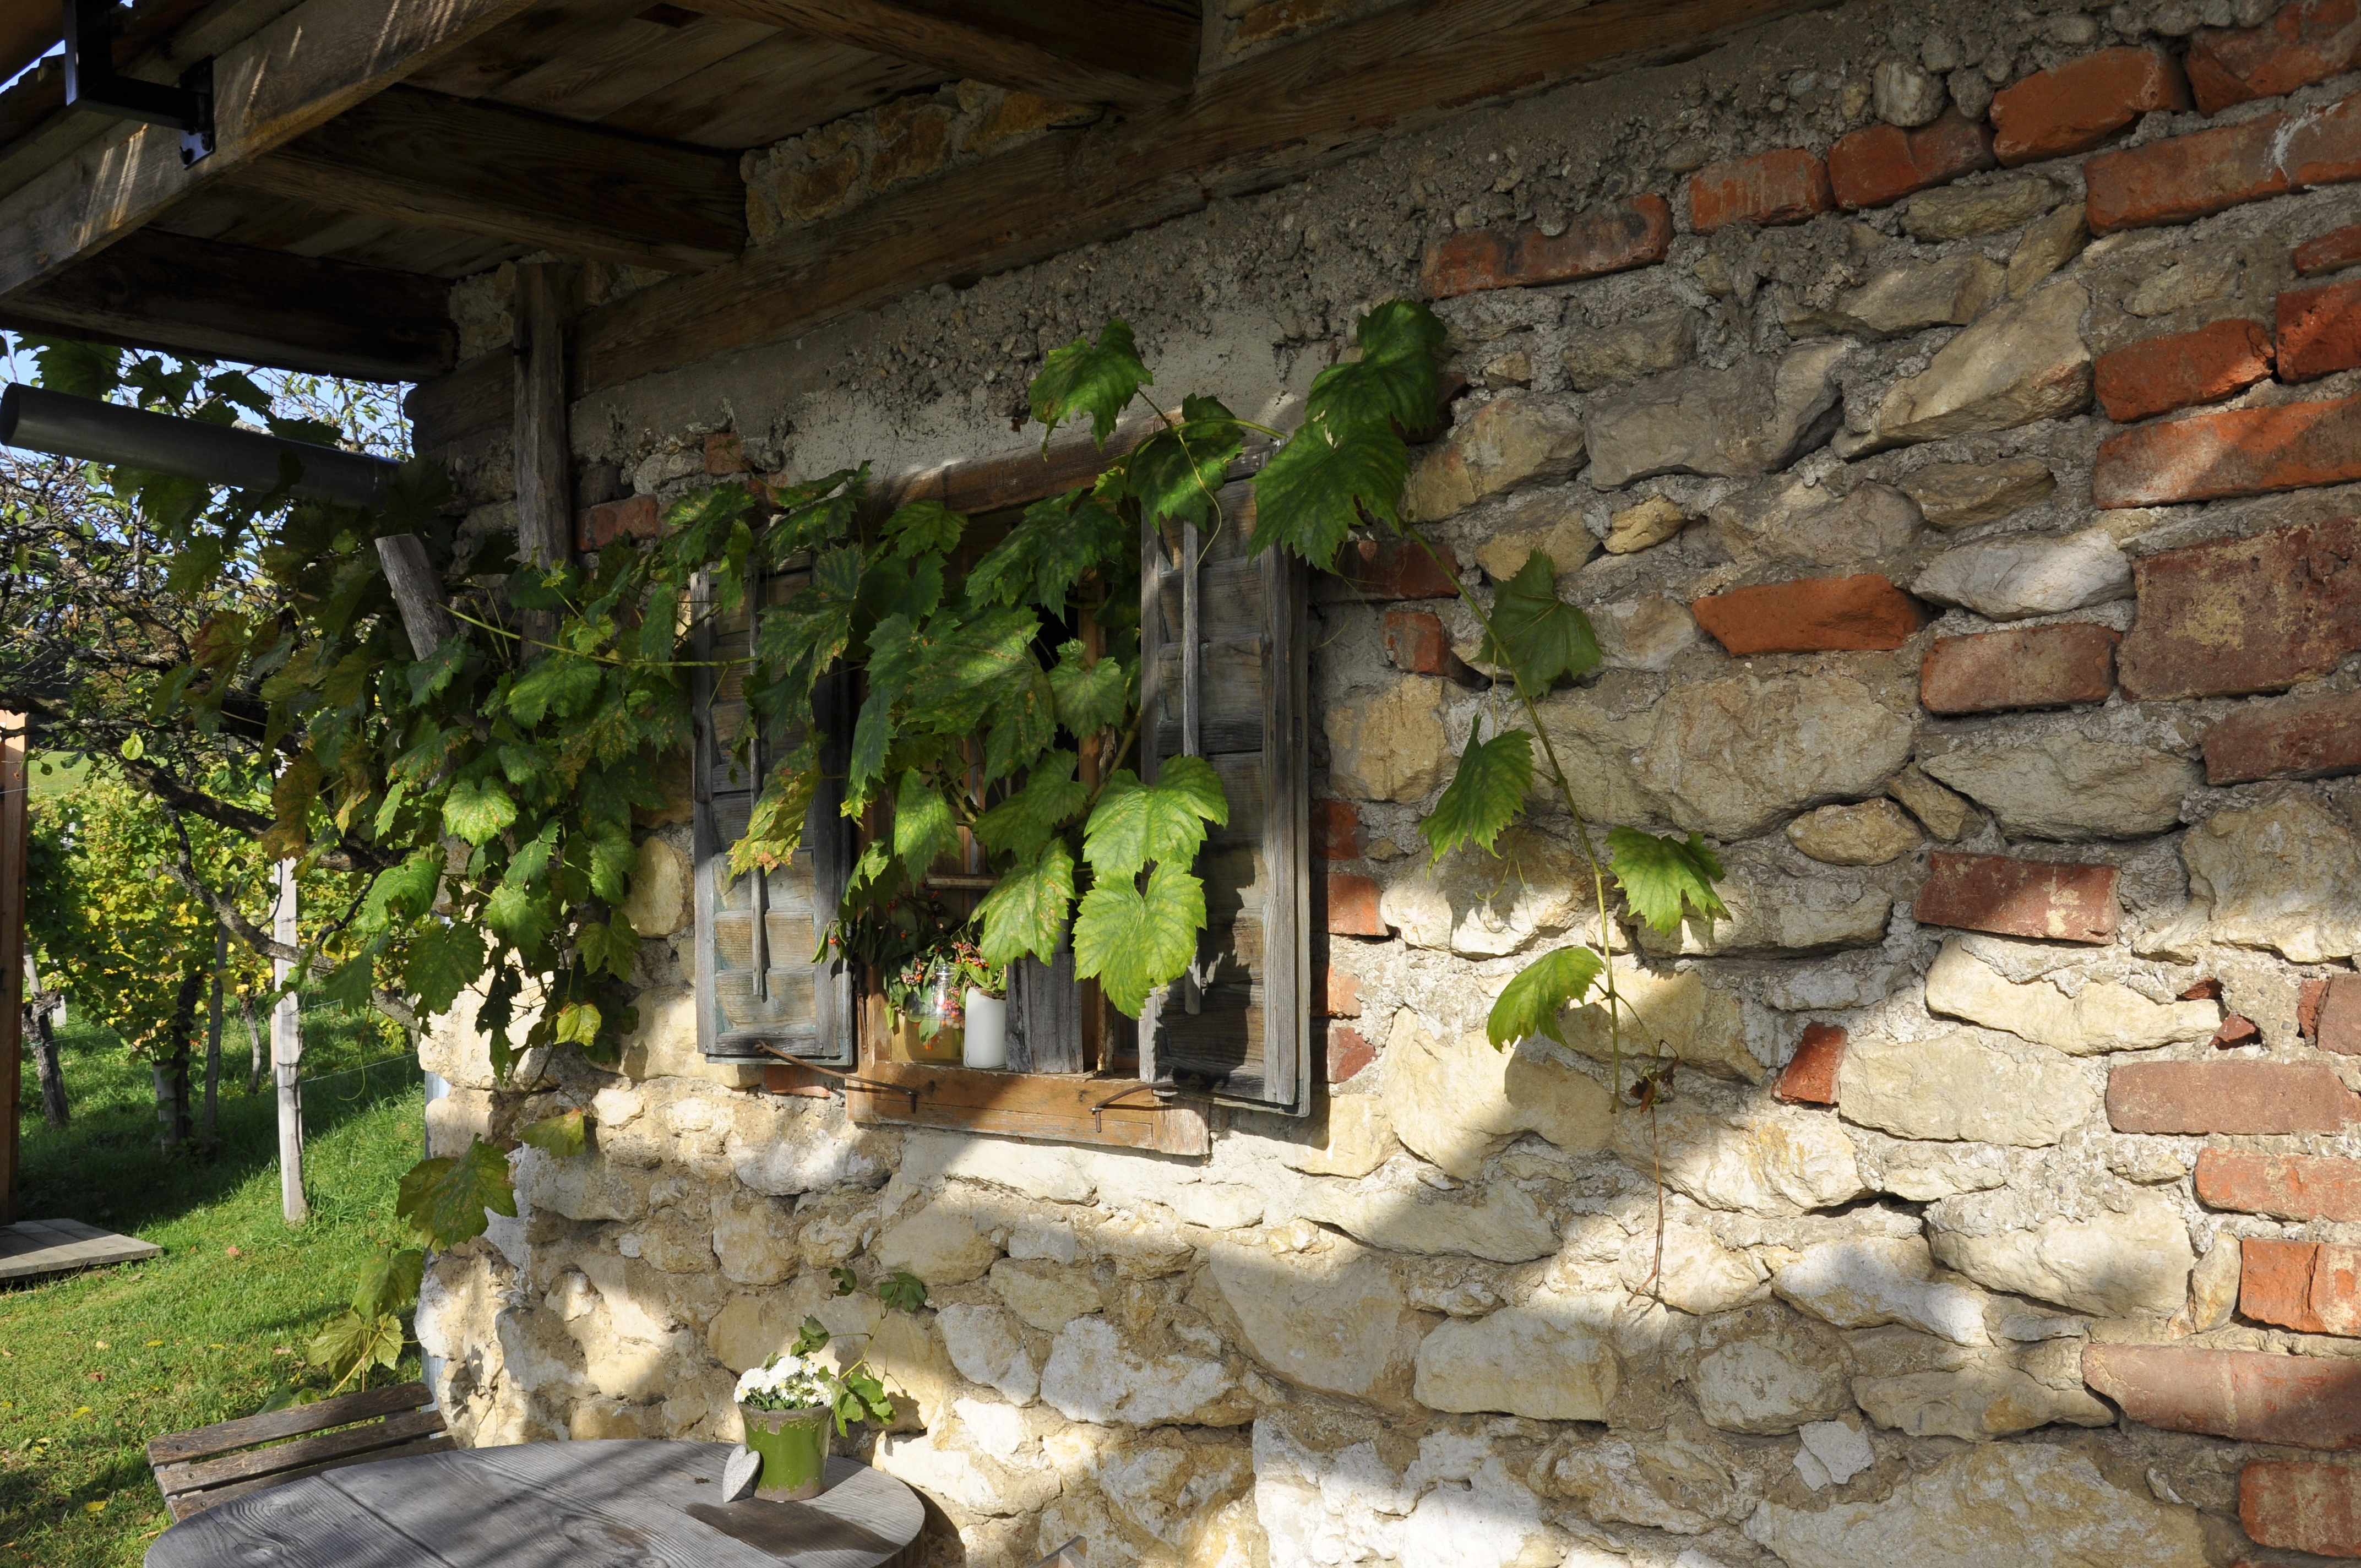
wine, wall, cottage, autumn, backyard, stone wall, courtyard, southern styria